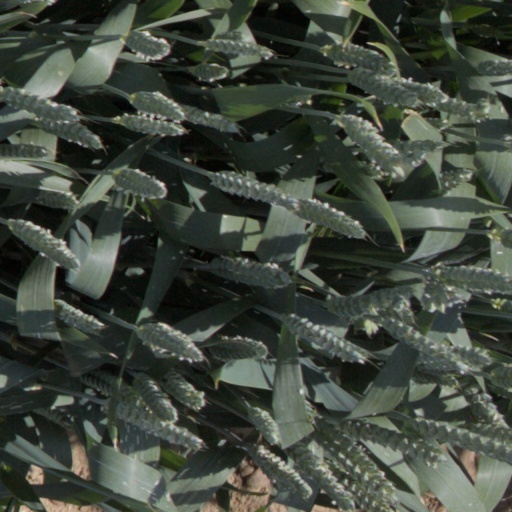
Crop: wheat